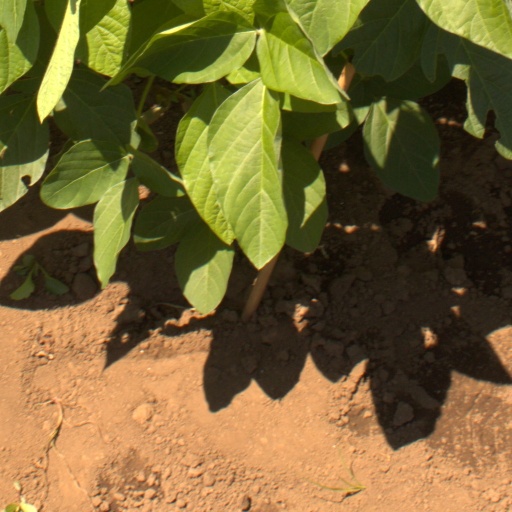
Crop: soybean